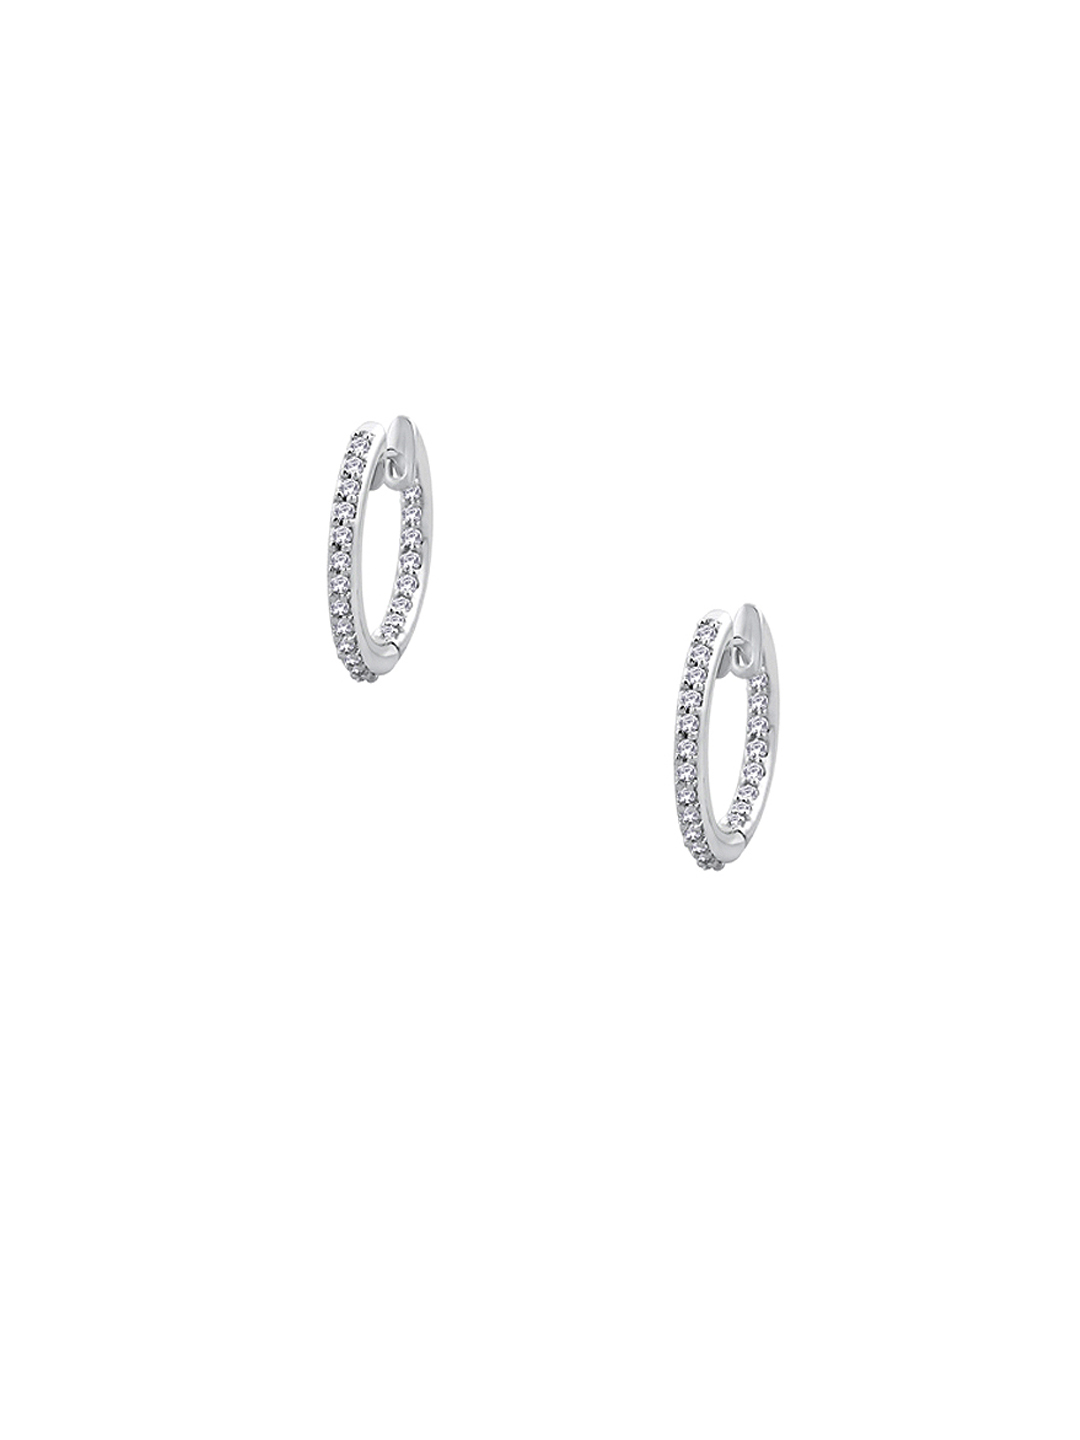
Lucera Women Silver Earrings
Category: Accessories / Jewellery / Earrings
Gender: Women
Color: Silver
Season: Fall 2012
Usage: Casual